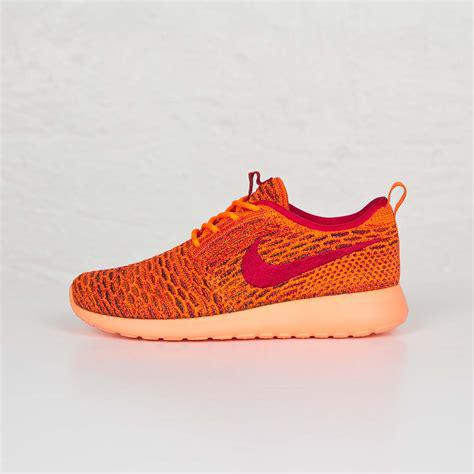
Brand: Nike
Model: Roshe One